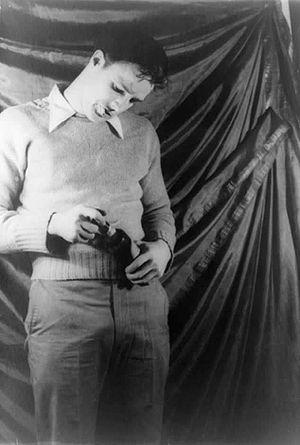
Marlon Brando, Jr. /ˈmɑɹlən ˈbɹændoʊ/ est un acteur et réalisateur américain né le 3 avril 1924 à Omaha et mort le 1ᵉʳ juillet 2004 à Los Angeles.
Cet article présente l'histoire de la mode en France.